Colonel Sanders

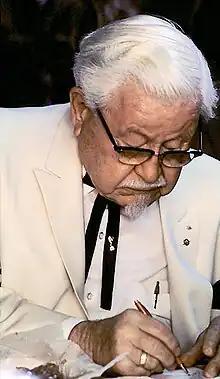
Sanders in his iconic outfit,

December 16, 1980) was an American businessman and founder of fast food chicken restaurant chain Kentucky Fried Chicken (now known as KFC). He later acted as the company's brand ambassador and symbol. His name and image are still symbols of the company.